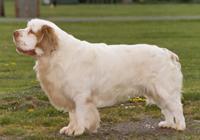
clumber